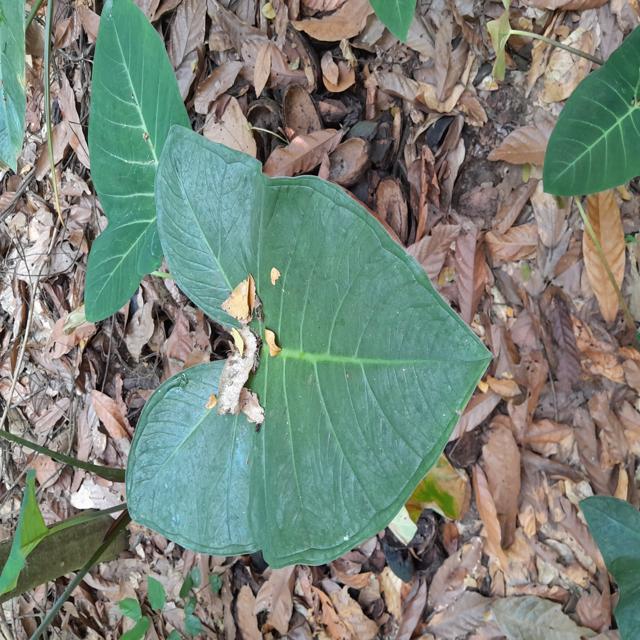
Label: Healthy